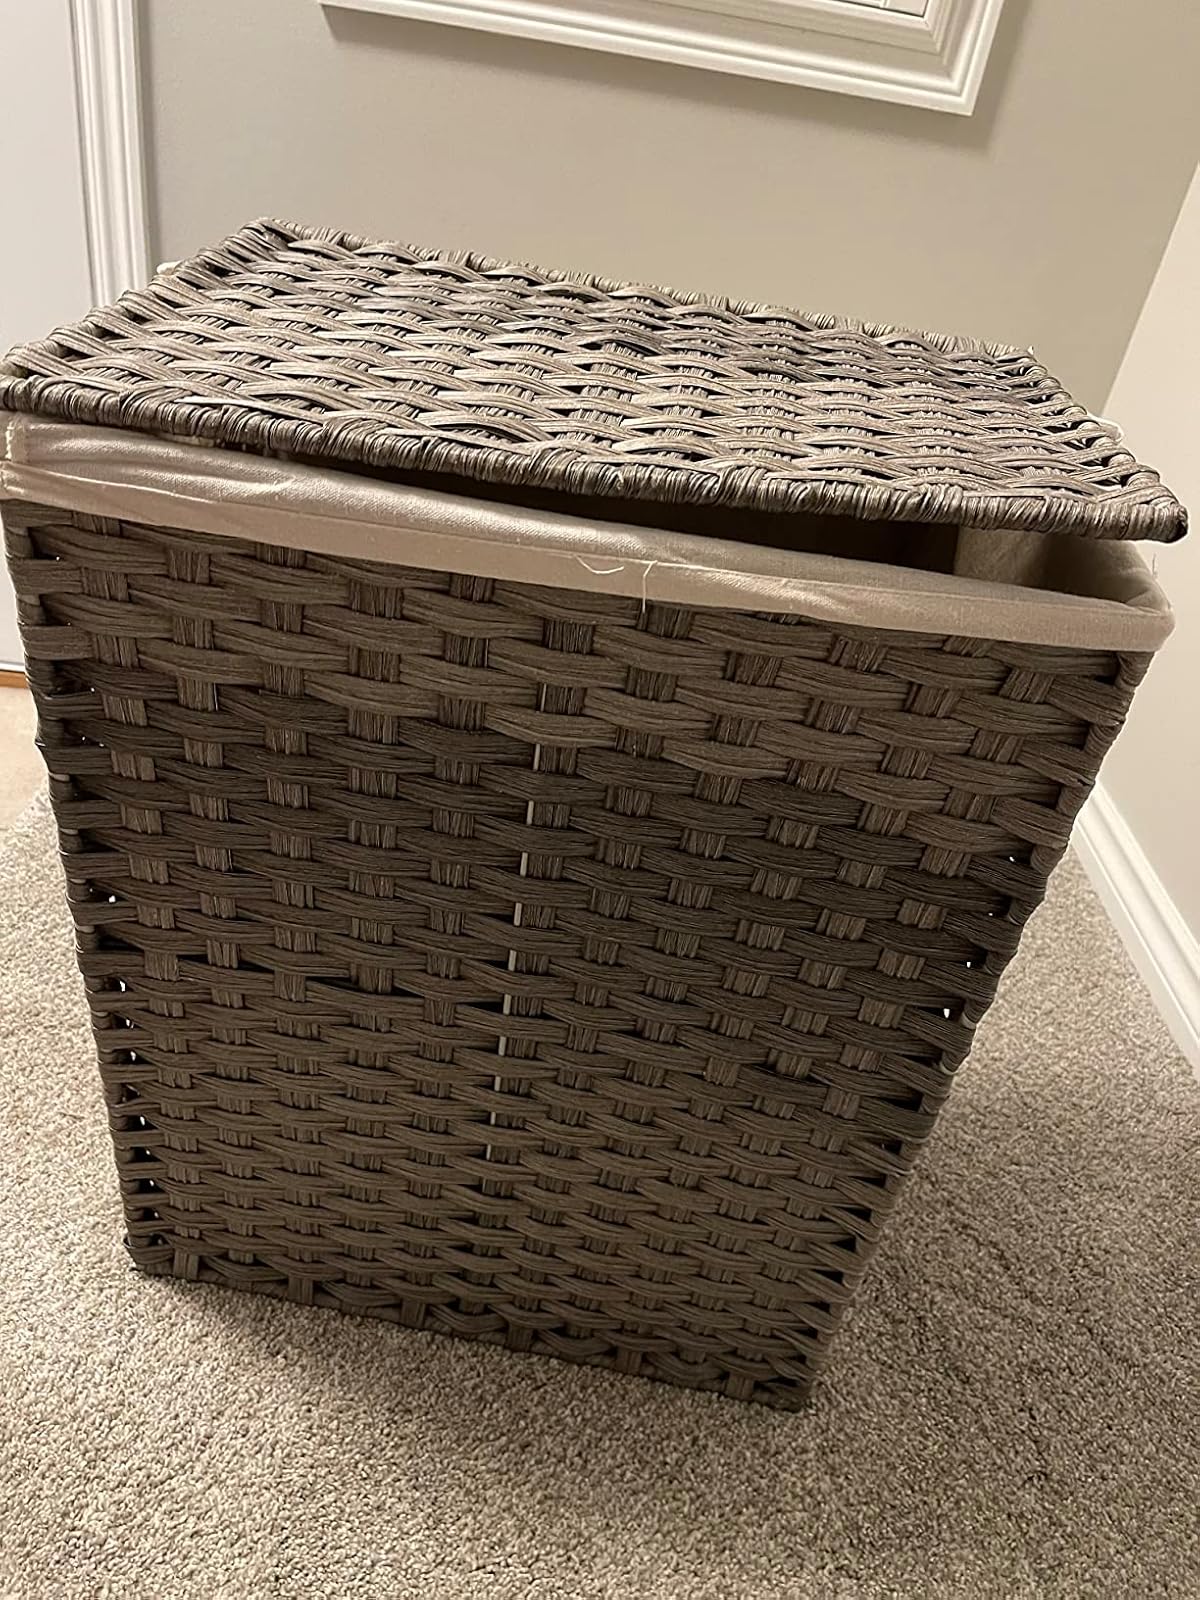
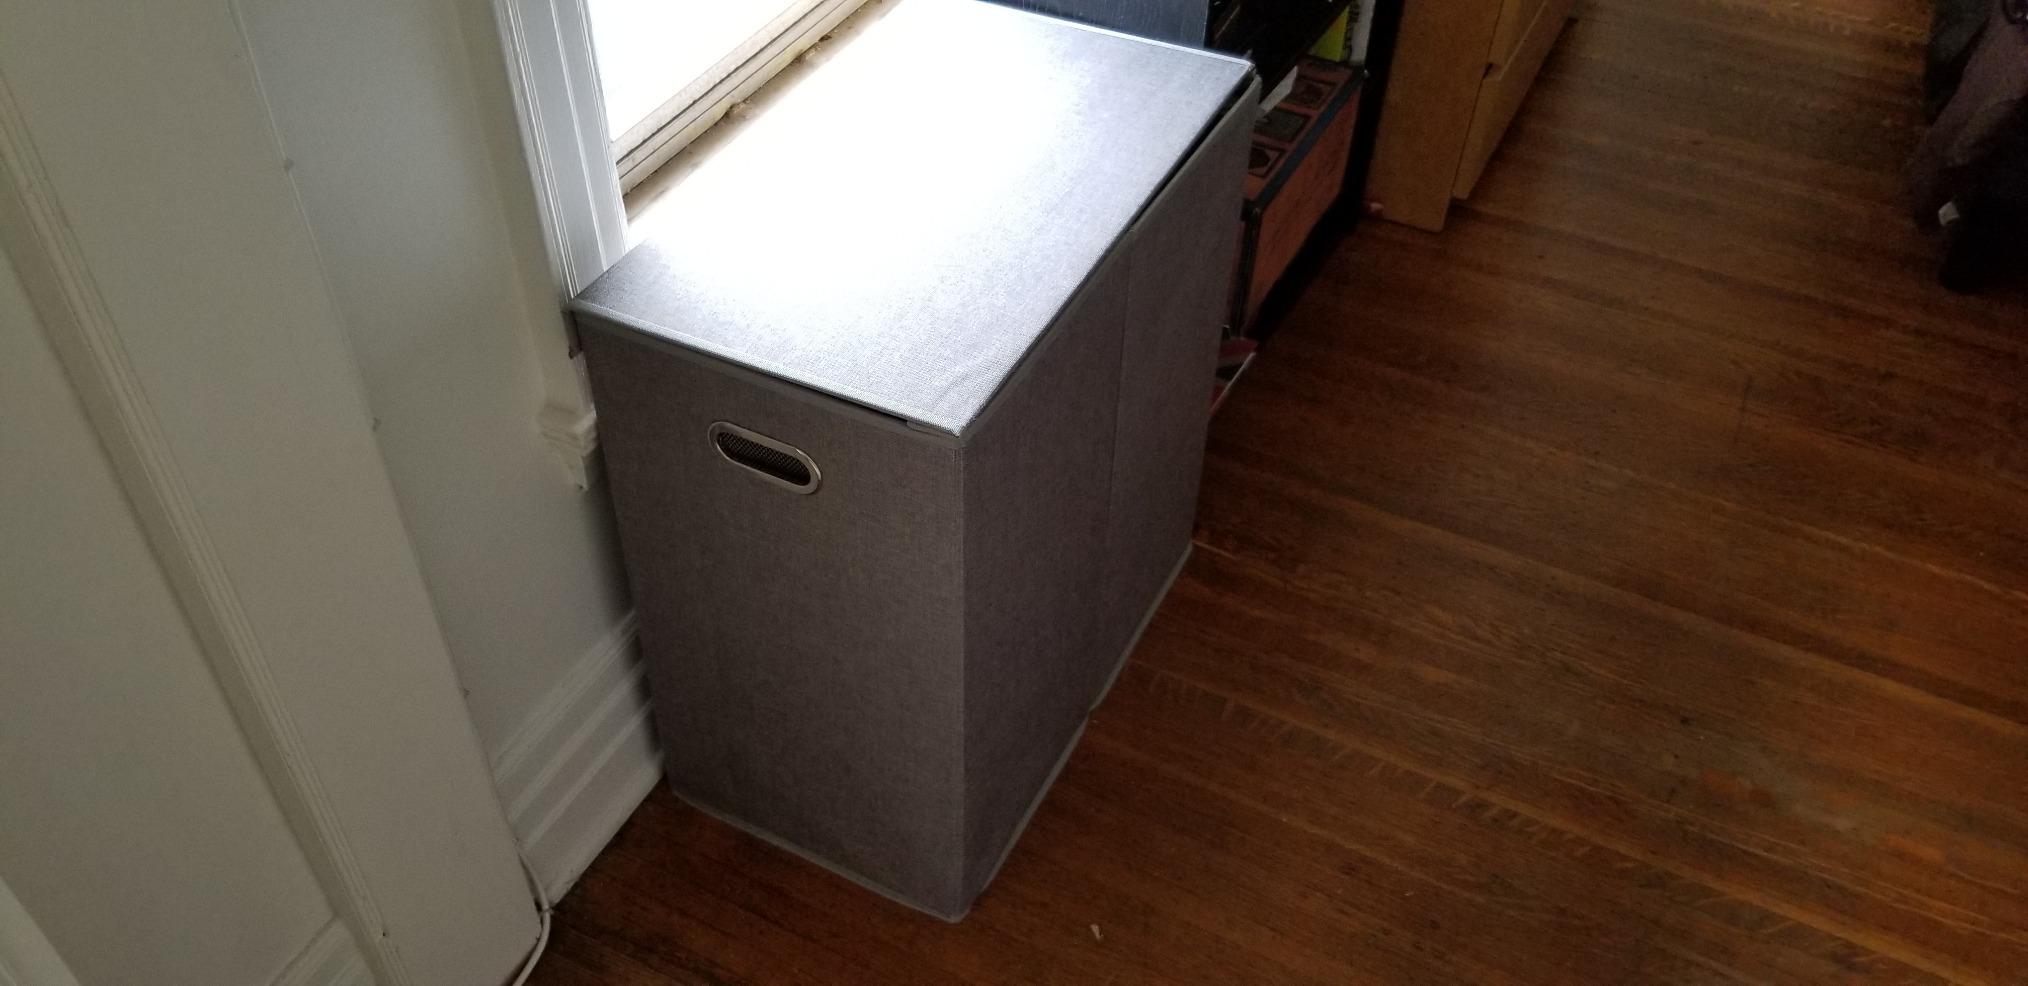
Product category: items_hamper
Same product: no